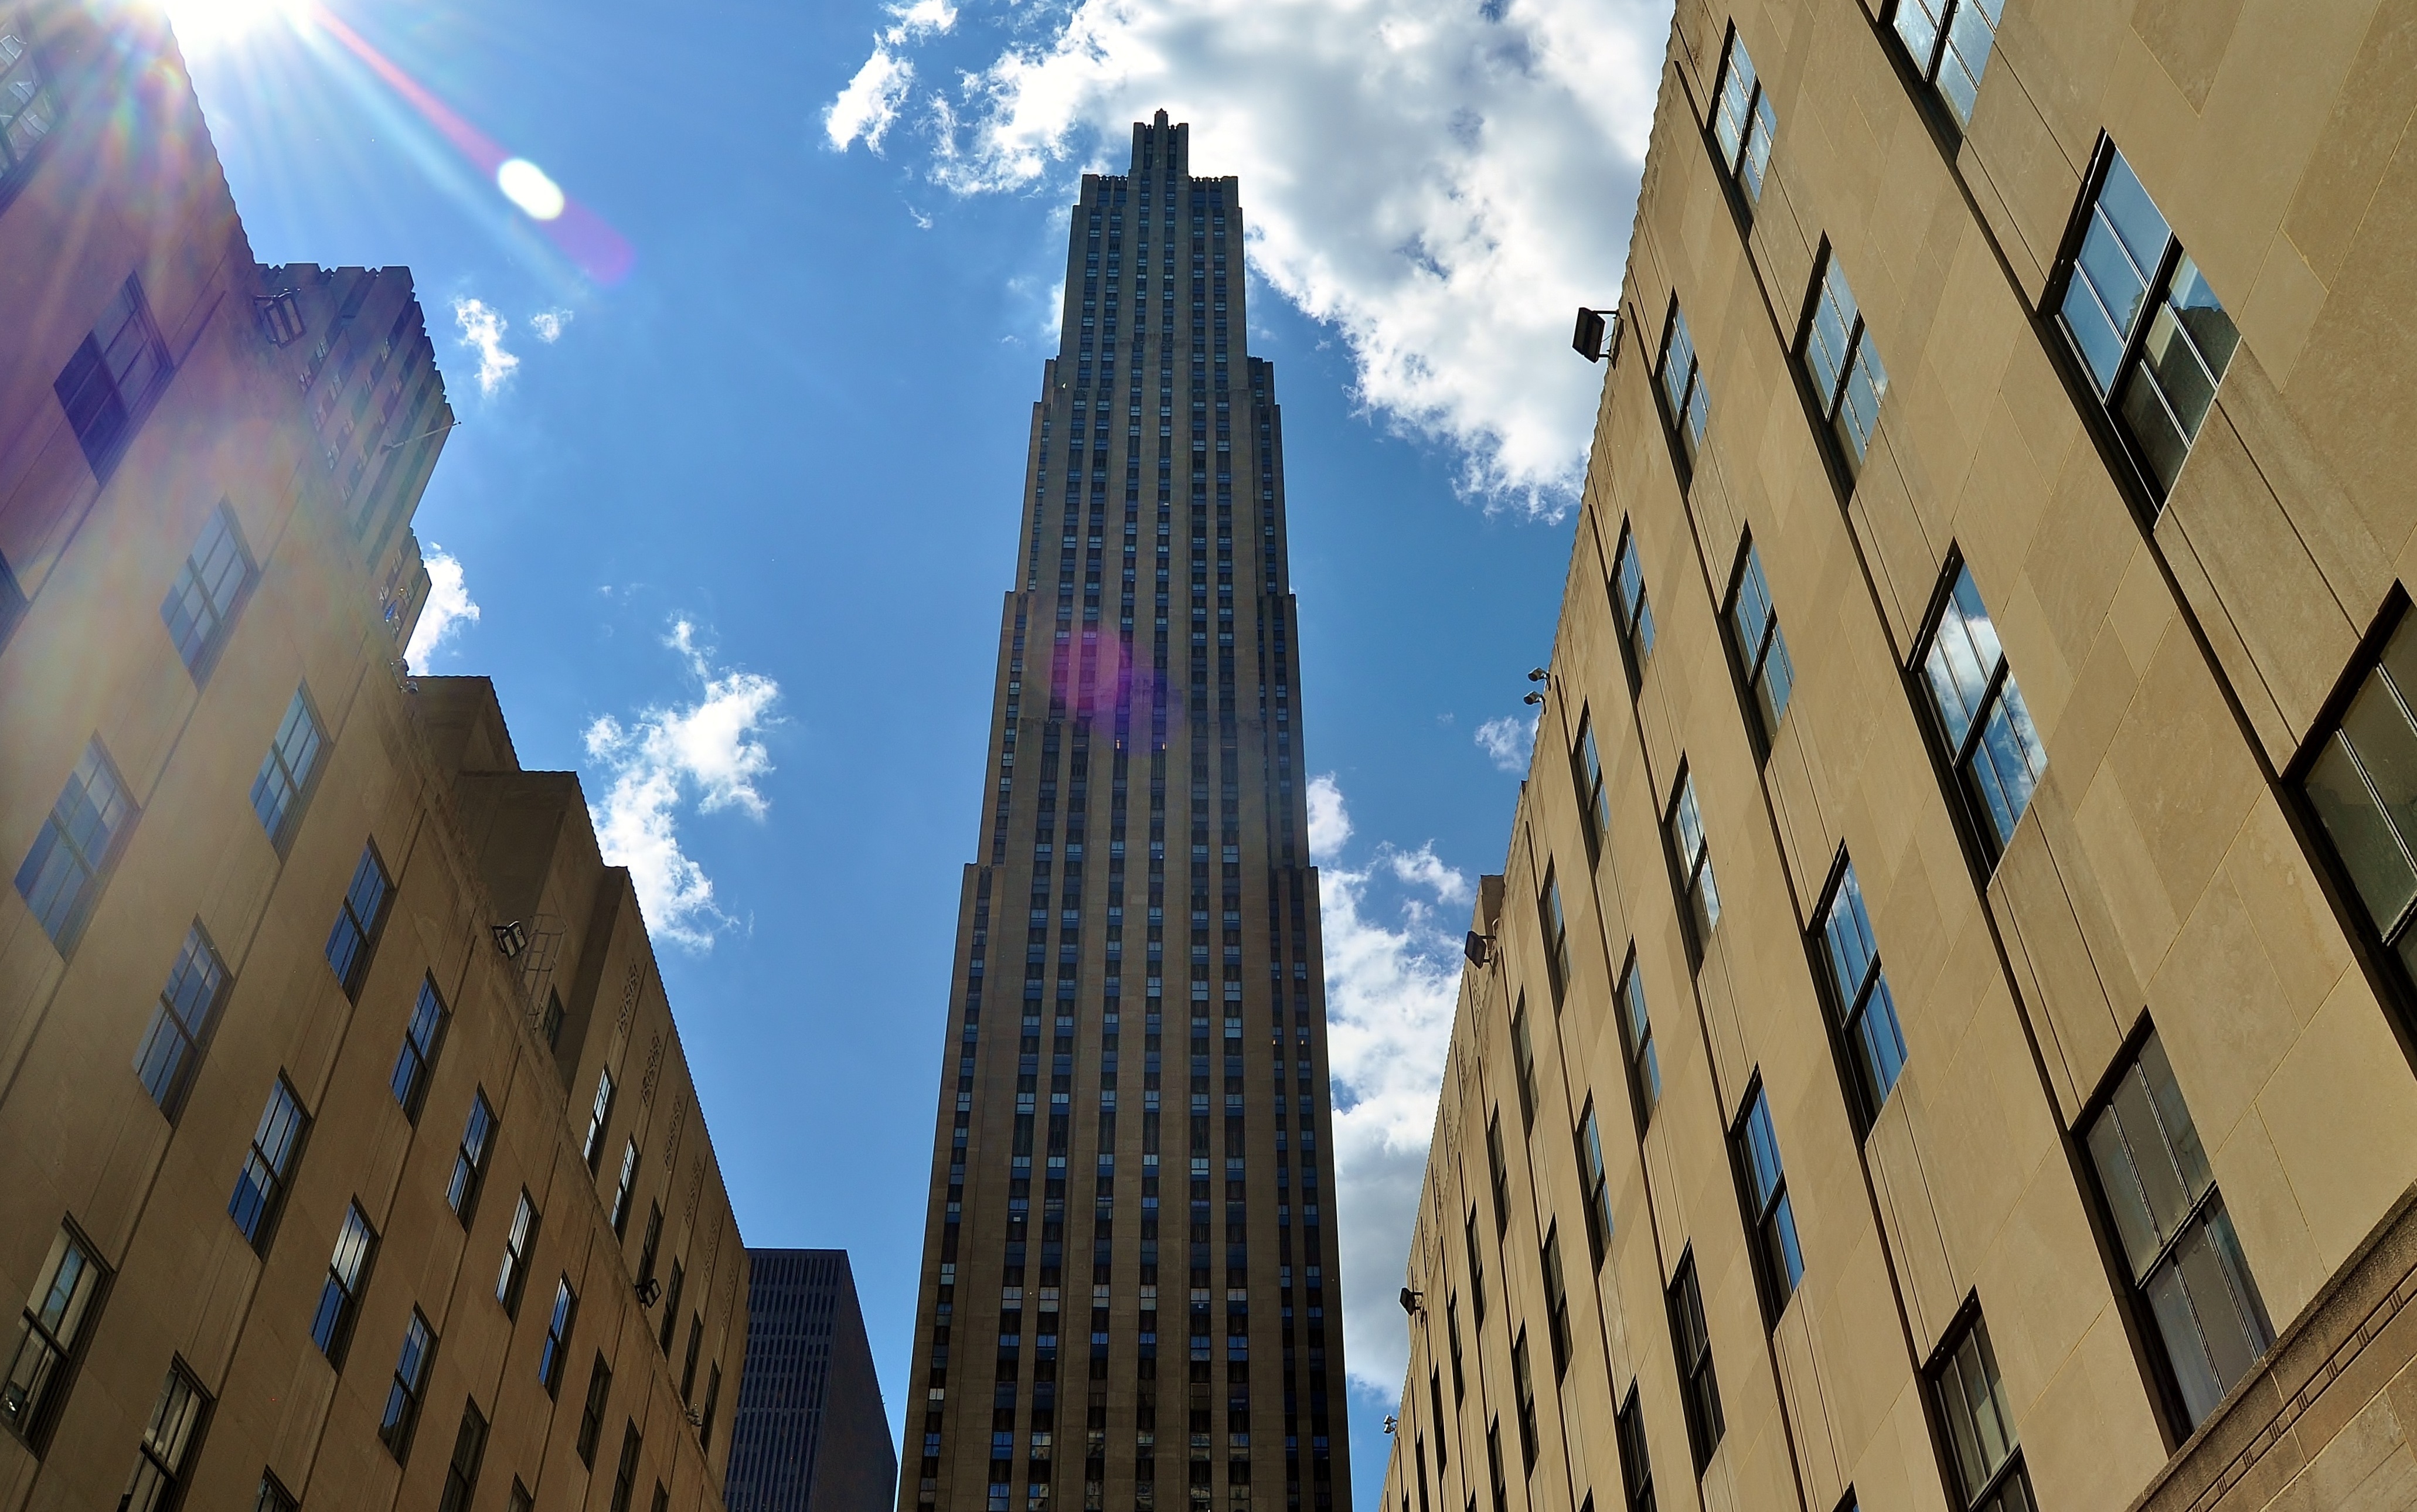
architecture, skyline, town, building, city, skyscraper, new york, manhattan, cityscape, downtown, construction, reflection, tower, landmark, facade, blue, tourism, tower block, clouds, spire, rockefeller center, metropolis, urban area, human settlement, metropolitan area